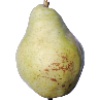
Label: Pear Williams 1